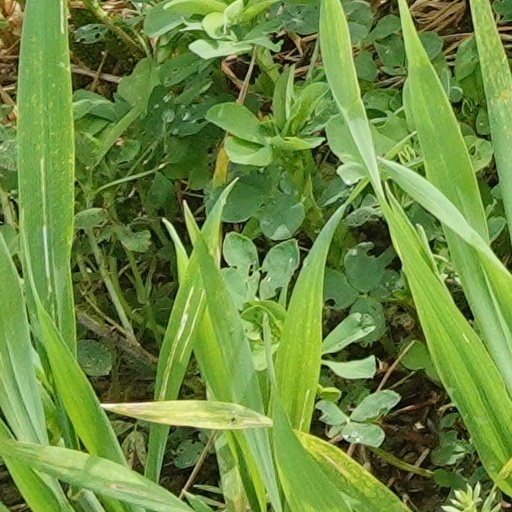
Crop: wheat